Iraq War resisters in Canada

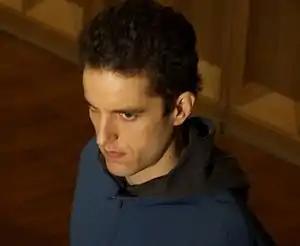
Jeremy Hinzman, the first American Iraq war resister/deserter to publicly seek refugee status in Canada

During the Iraq War, which began with the 2003 invasion of Iraq, there were United States military personnel who refused to participate, or continue to participate, in that specific war. Their refusal meant that they faced the possibility of punishment in the United States according to Article 85 of the US Uniform Code of Military Justice. For that reason some of them chose to go to Canada as a place of refuge. The choice of these US Iraq War resisters to go to Canada has led to considerable debate in Canada's society, press, legal arenas, and political arenas. Much of the debate on this issue has been due to the controversial nature of the Iraq War itself. Among the many elements of that debate are Canada's relationship to the Iraq War, and Canada's relationship to the US, its largest trading partner.